Andrew Bloxam

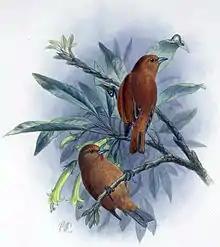
The Oahu ʻakepa, first discovered for science by Bloxam

The main purpose of the voyage was to return to the Kingdom of Hawaii the bodies of King Kamehameha II and Queen Kamamalu who had died of measles while visiting England. Andrew Bloxam was appointed as a naturalist; his brother Rowland Bloxam was the chaplain. The Royal Horticultural Society sent the Scottish botanist James Macrae, whose MS diary was edited by William Wilson and published in 1922.